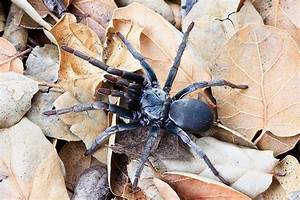
Label: spider